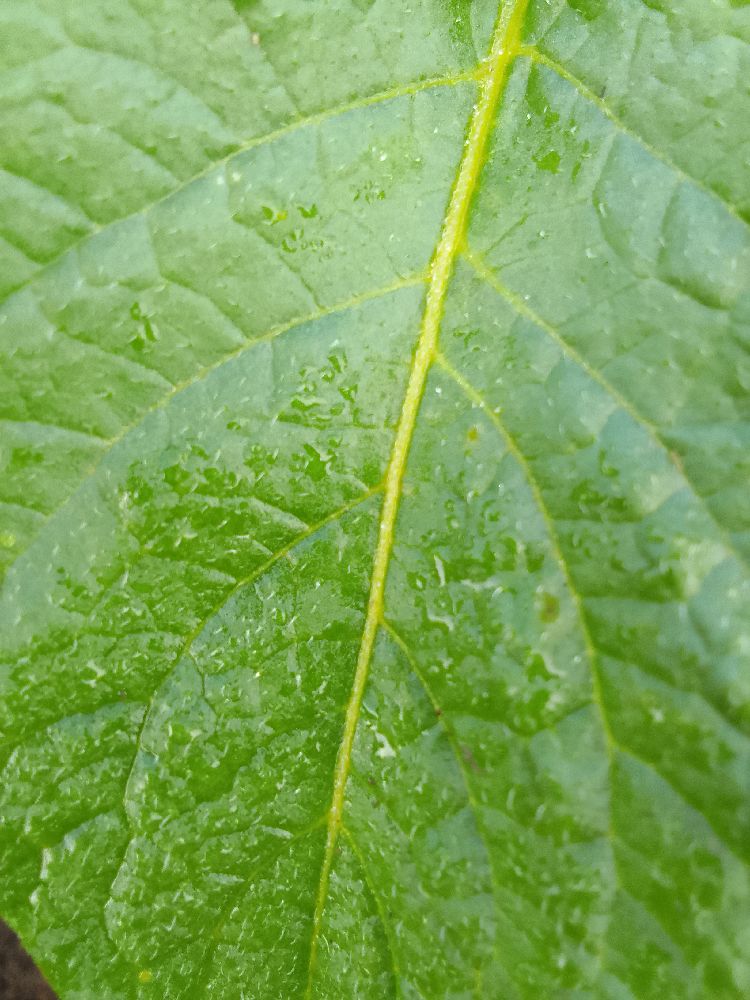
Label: Healthy